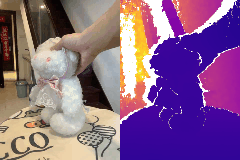
Label: stuffed_toy